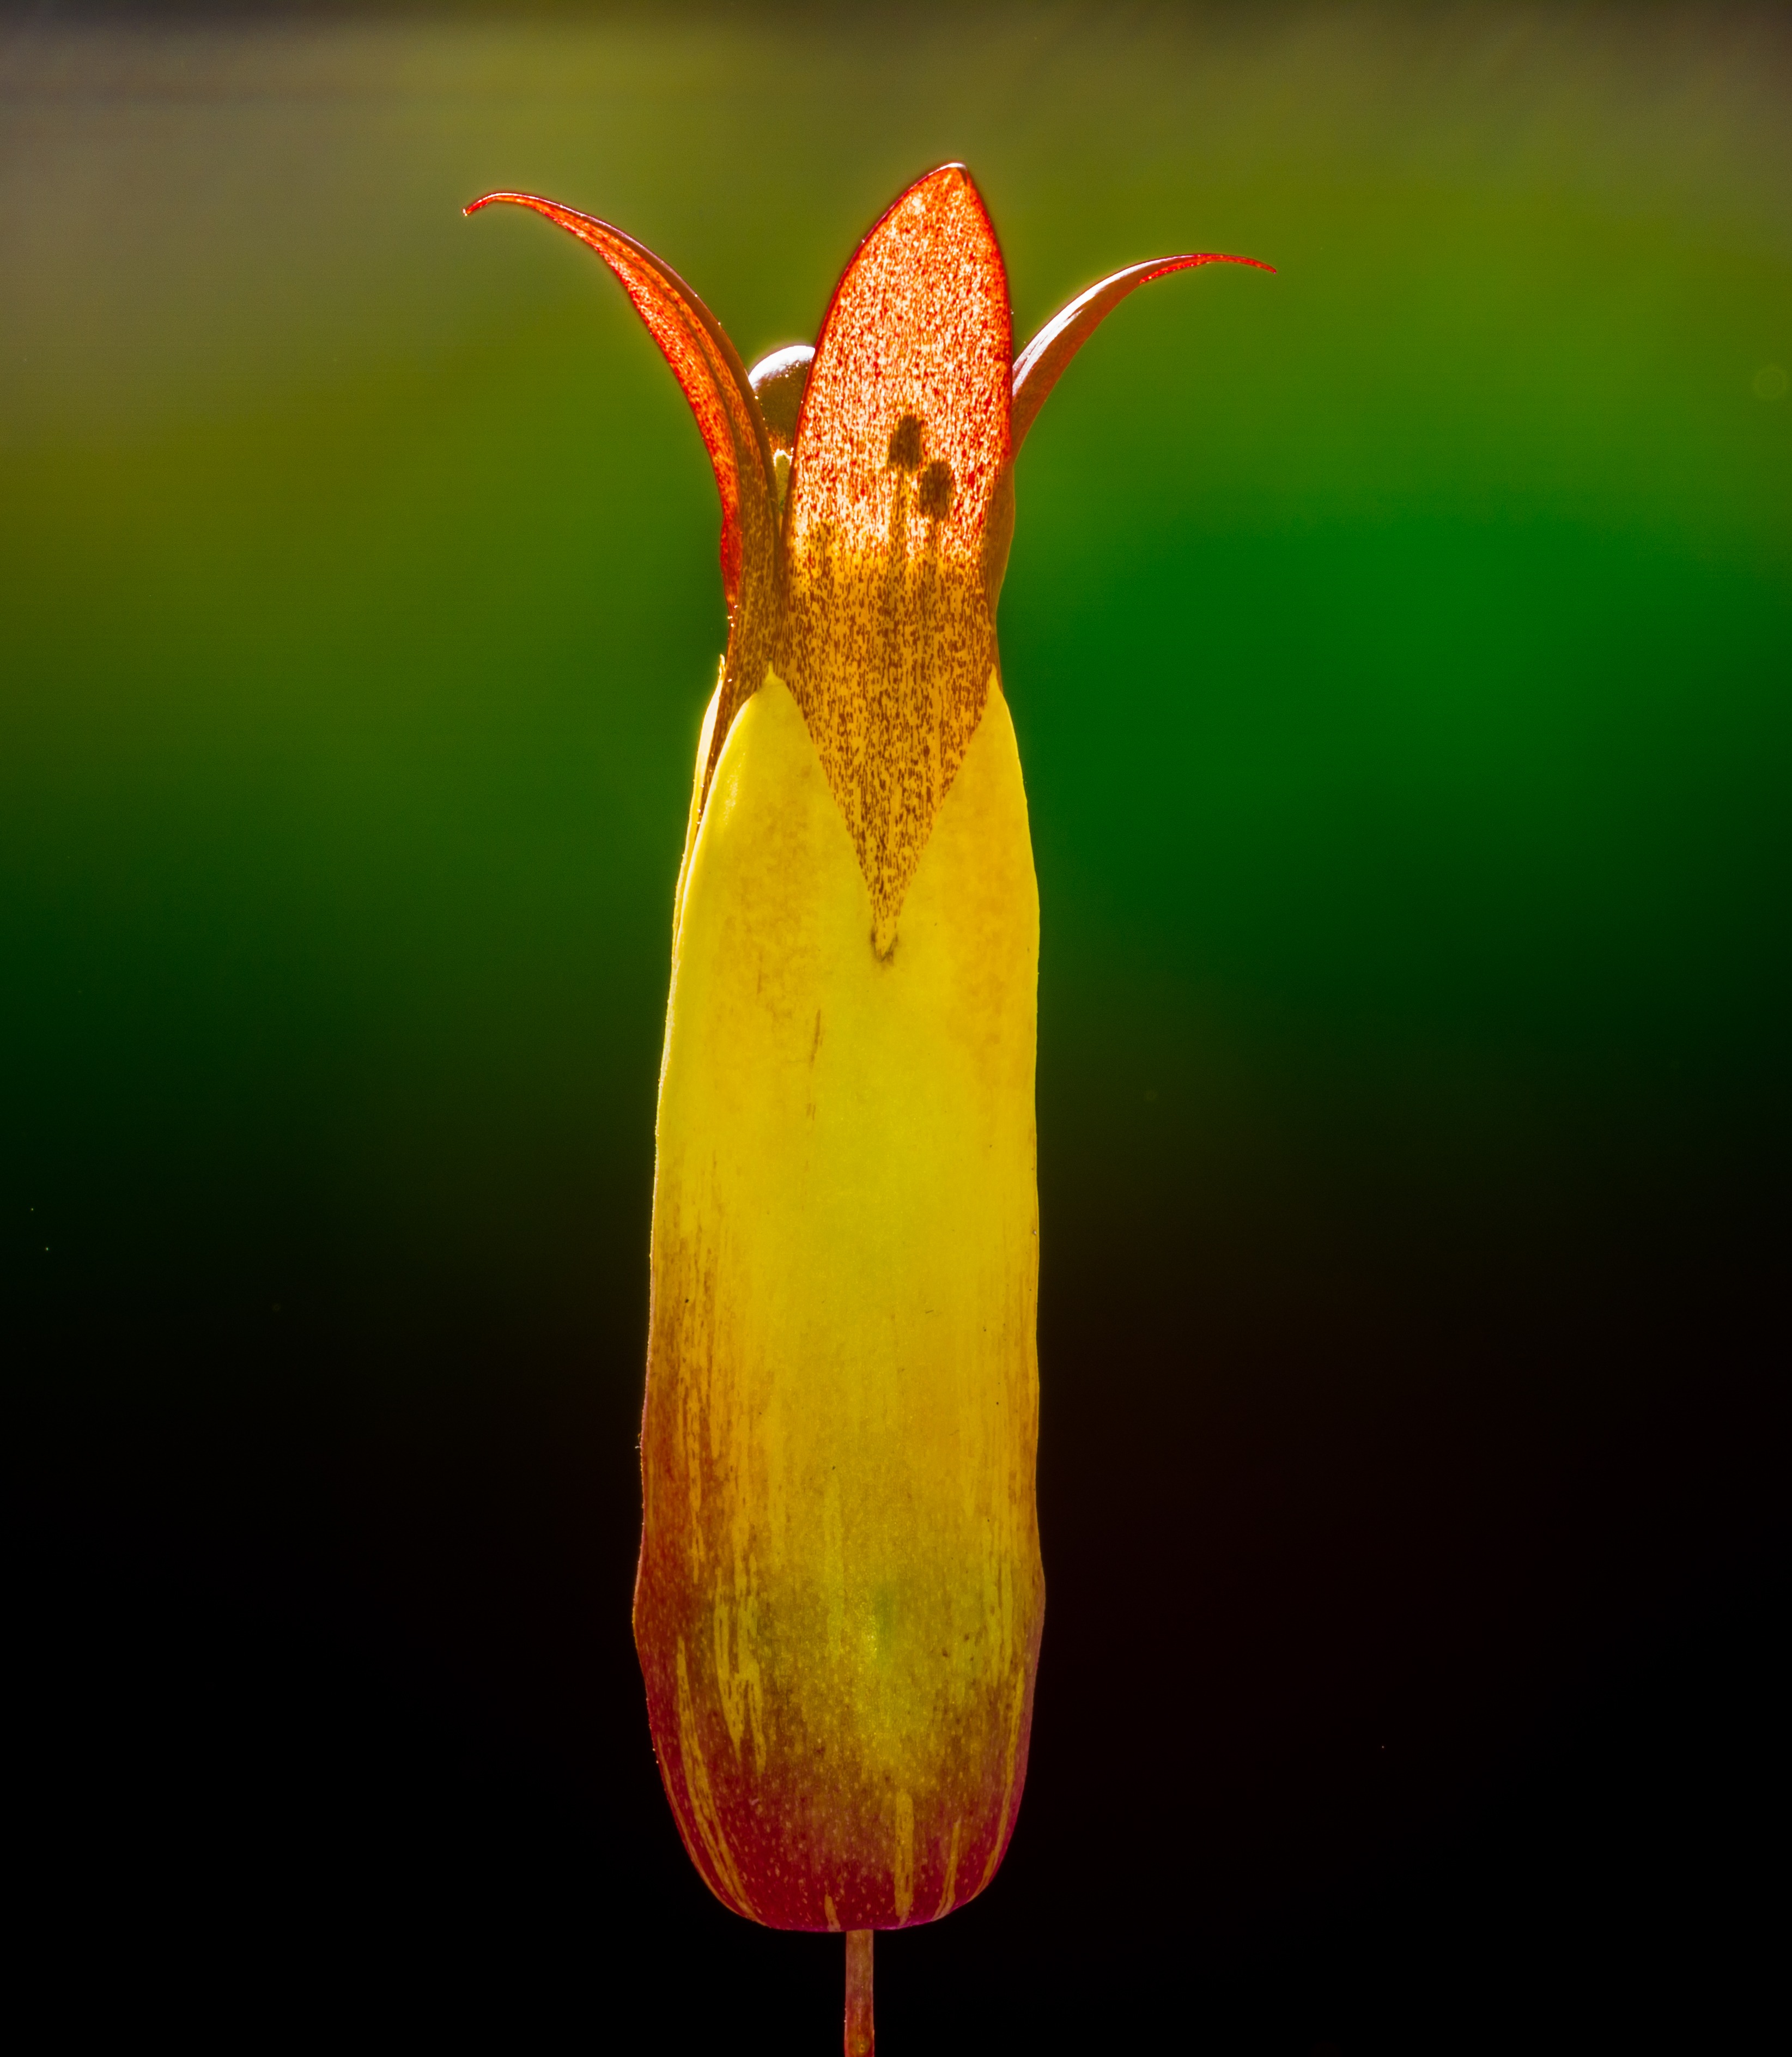
blossom, plant, photography, leaf, flower, petal, bloom, orange, green, red, insect, yellow, close, flora, close up, macro photography, crassulaceae, stonecrop family, plant stem, goethe plant, kalanchoe pinnata